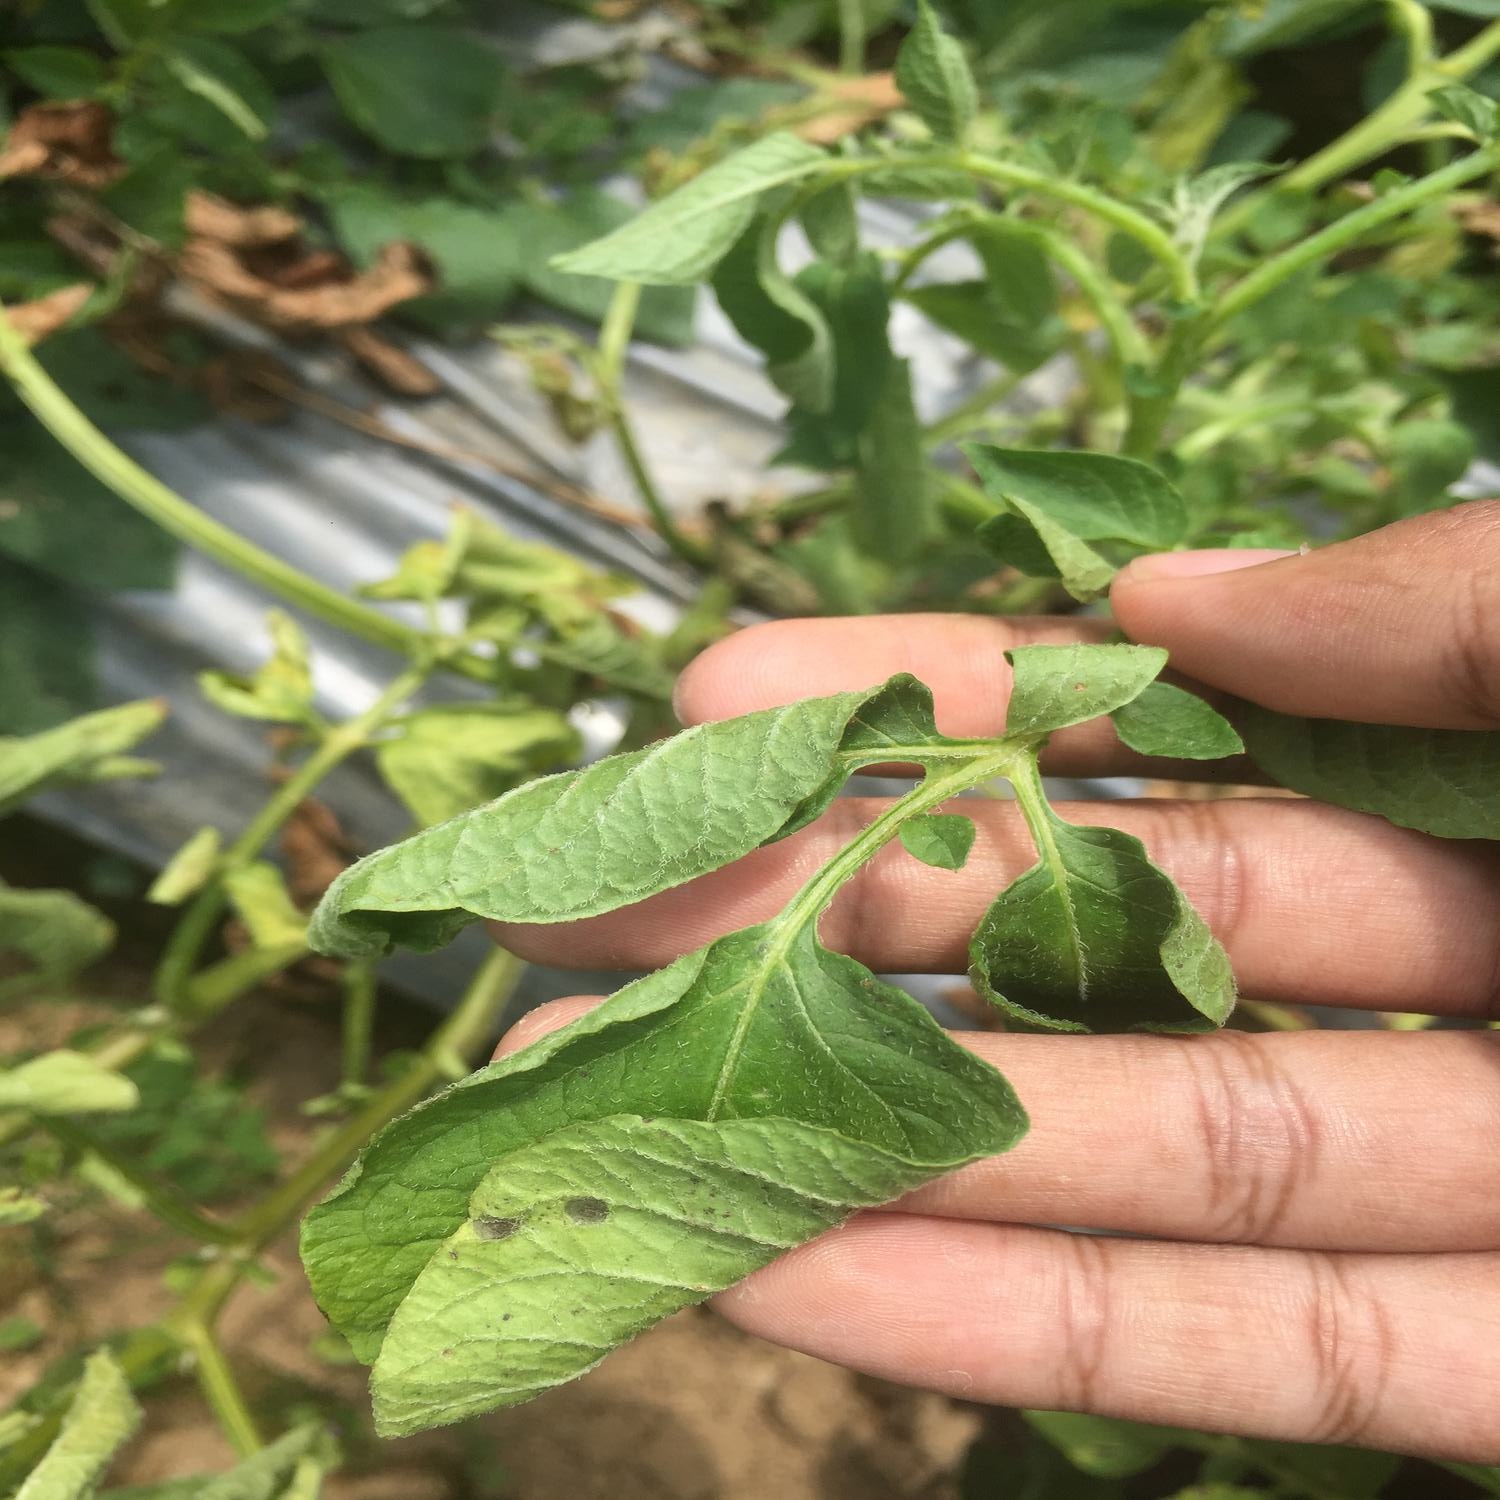
Etiqueta: Pudricion_Parda